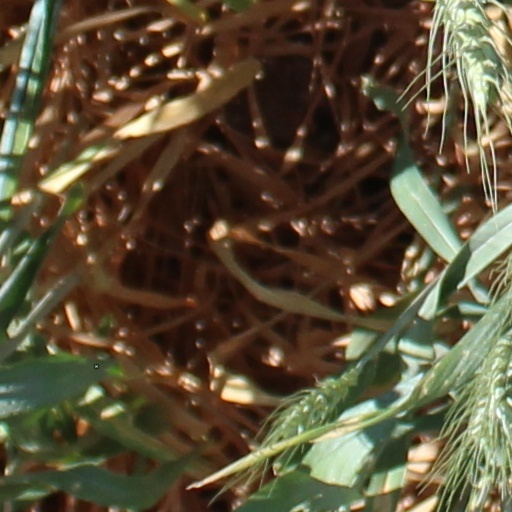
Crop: wheat